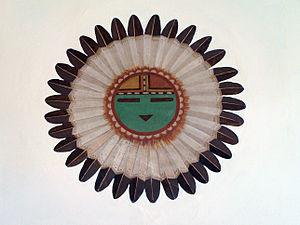
L'expression Cinquième Monde désigne, chez les indiens Navajos, l'univers physique actuel. Les mythes Navajo décrivent l'émergence du peuple Navajo à travers quatre mondes pour aboutir en un cinquième.